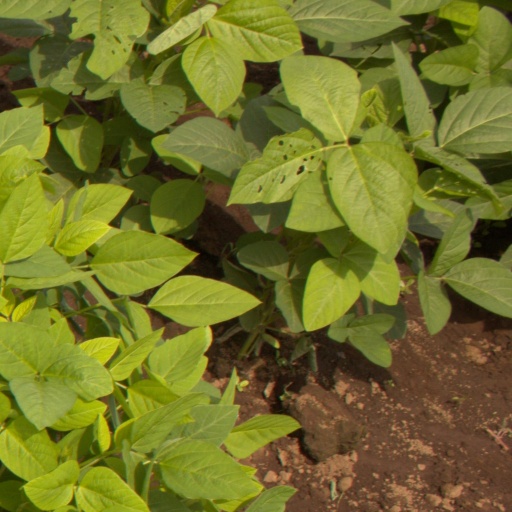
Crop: soybean